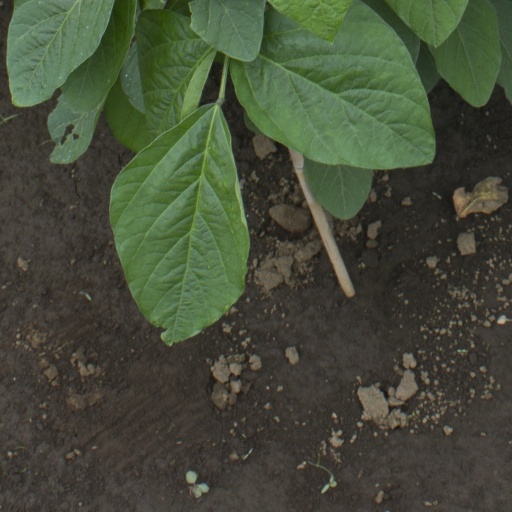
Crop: soybean